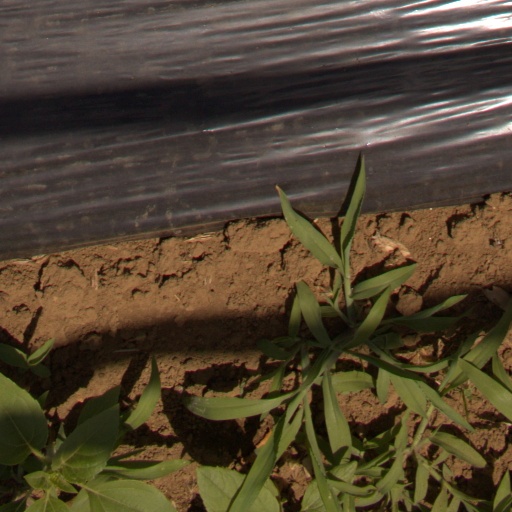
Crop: Jerusalem artichoke